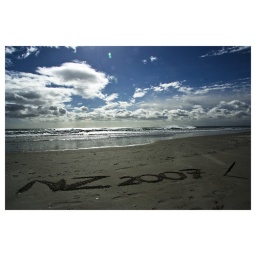
I went down to the beach early in the morning and it was completely deserted. I thought the sky was stunning.